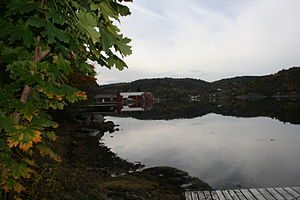
Søndeled
Træbådsværfterne på Moen i Indre Søndeled. Foto: Andreas Ausland
Søndeled er en by og en tidligere selvstændig kommune i Agder fylke i Norge, beliggende på grænsen til Telemark fylke. Bygden er nu en del af Risør kommune og omfatter næsten hele kommunen. Der bor mellem 3000 og 4000 indbyggere i bygden som er inddelt i Indre og Ytre Søndeled. De fleste bor i byerne Søndeled og Randvik. Nabobygdene er Dypvåg, Holt, Vegårshei, Gjerstad og Sannidal. Den største ø i Søndeled er Barmen som ligger midt i Søndeledfjorden.